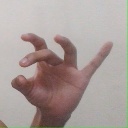
अक्षर: ओ